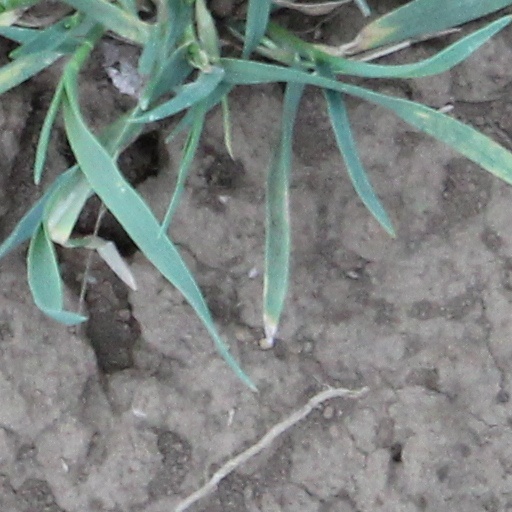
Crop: wheat